Timeline of the Syrian civil war (January–April 2017)

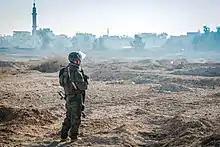
A Russian sapper in Palmyra, 28 March 2017

The Syrian Army expands the buffer zone around Palmyra by capturing more than 230 square miles of territory around the city